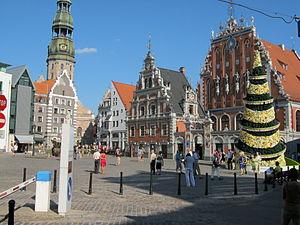
Riga est la capitale de la Lettonie. Construite sur la mer Baltique au fond du golfe de Riga, dans lequel se jette la Daugava, c'est un centre industriel, commercial, culturel et financier majeur de la région de Vidzeme.